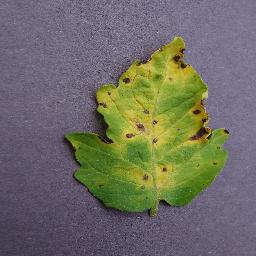
Label: Tomato___Septoria_leaf_spot